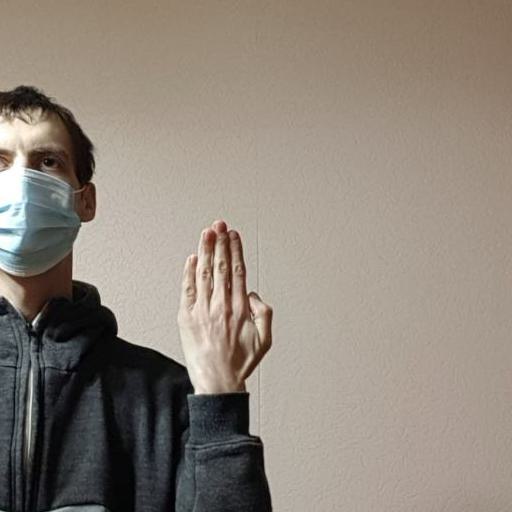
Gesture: stop_inverted